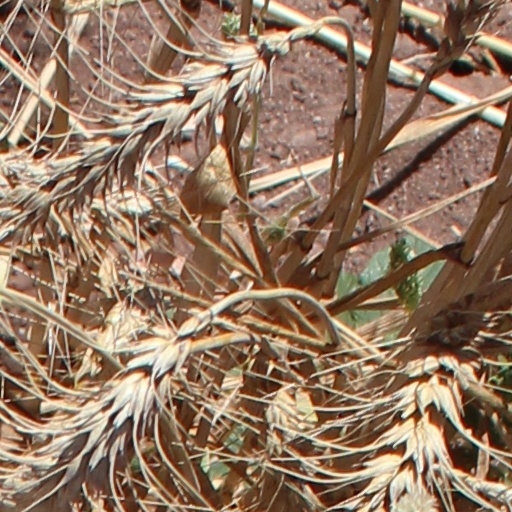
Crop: wheat